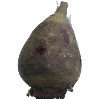
Label: beetroot